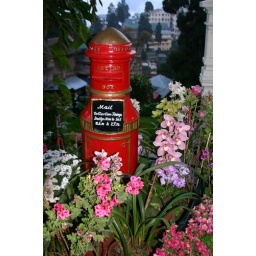
Post box at Elgin Hotel Darjeeling surrounded by the returned entries from the flower show